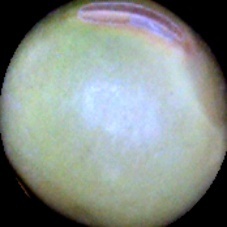
Label: Immature